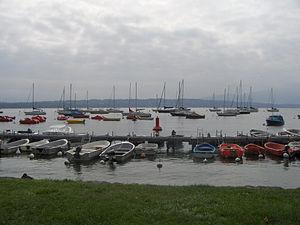
Genthod est une commune suisse du canton de Genève située sur la rive droite du Léman. La commune abrite des entreprises comme l'entreprise horlogère Franck Muller.